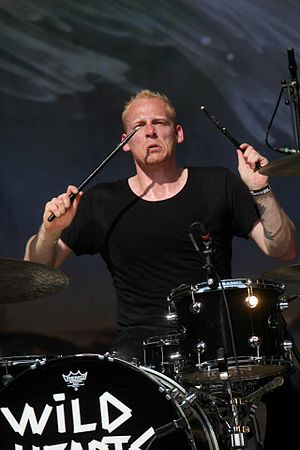
Morten Hellborn
Hellborn under Dúné koncert på Nibe Festival 2013.